Pavle Stefanović

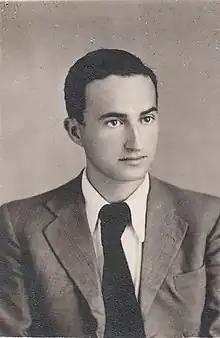
Pavle Stefanović in 1934

Pavle Stefanović (22 March 1901 – 29 October 1985) was a Serbian philosopher, esthetician, essayist, music writer, critic and writer.